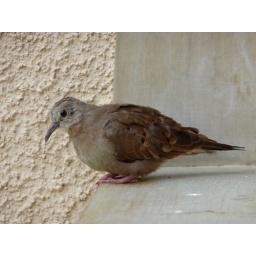
Ugly but cute little bird in the railing of window